List of twin towns and sister cities in the Czech Republic

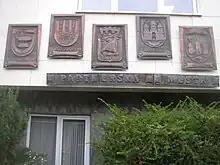
Insignia of twin towns on town hall in Kralupy nad Vltavou

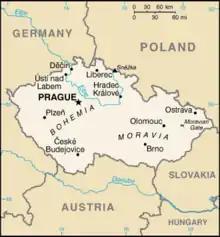
Map of the Czech Republic

This is a list of municipalities in the Czech Republic which have standing links to local communities in other countries known as "town twinning" (usually in Europe) or "sister cities" (usually in the rest of the world).